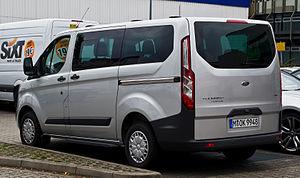
Le Ford Transit Custom est un véhicule utilitaire produit par la marque Ford depuis 2012. Il remplace, en tant que modèle autonome, les versions à traction avant plus petites de la quatrième génération de Ford Transit.